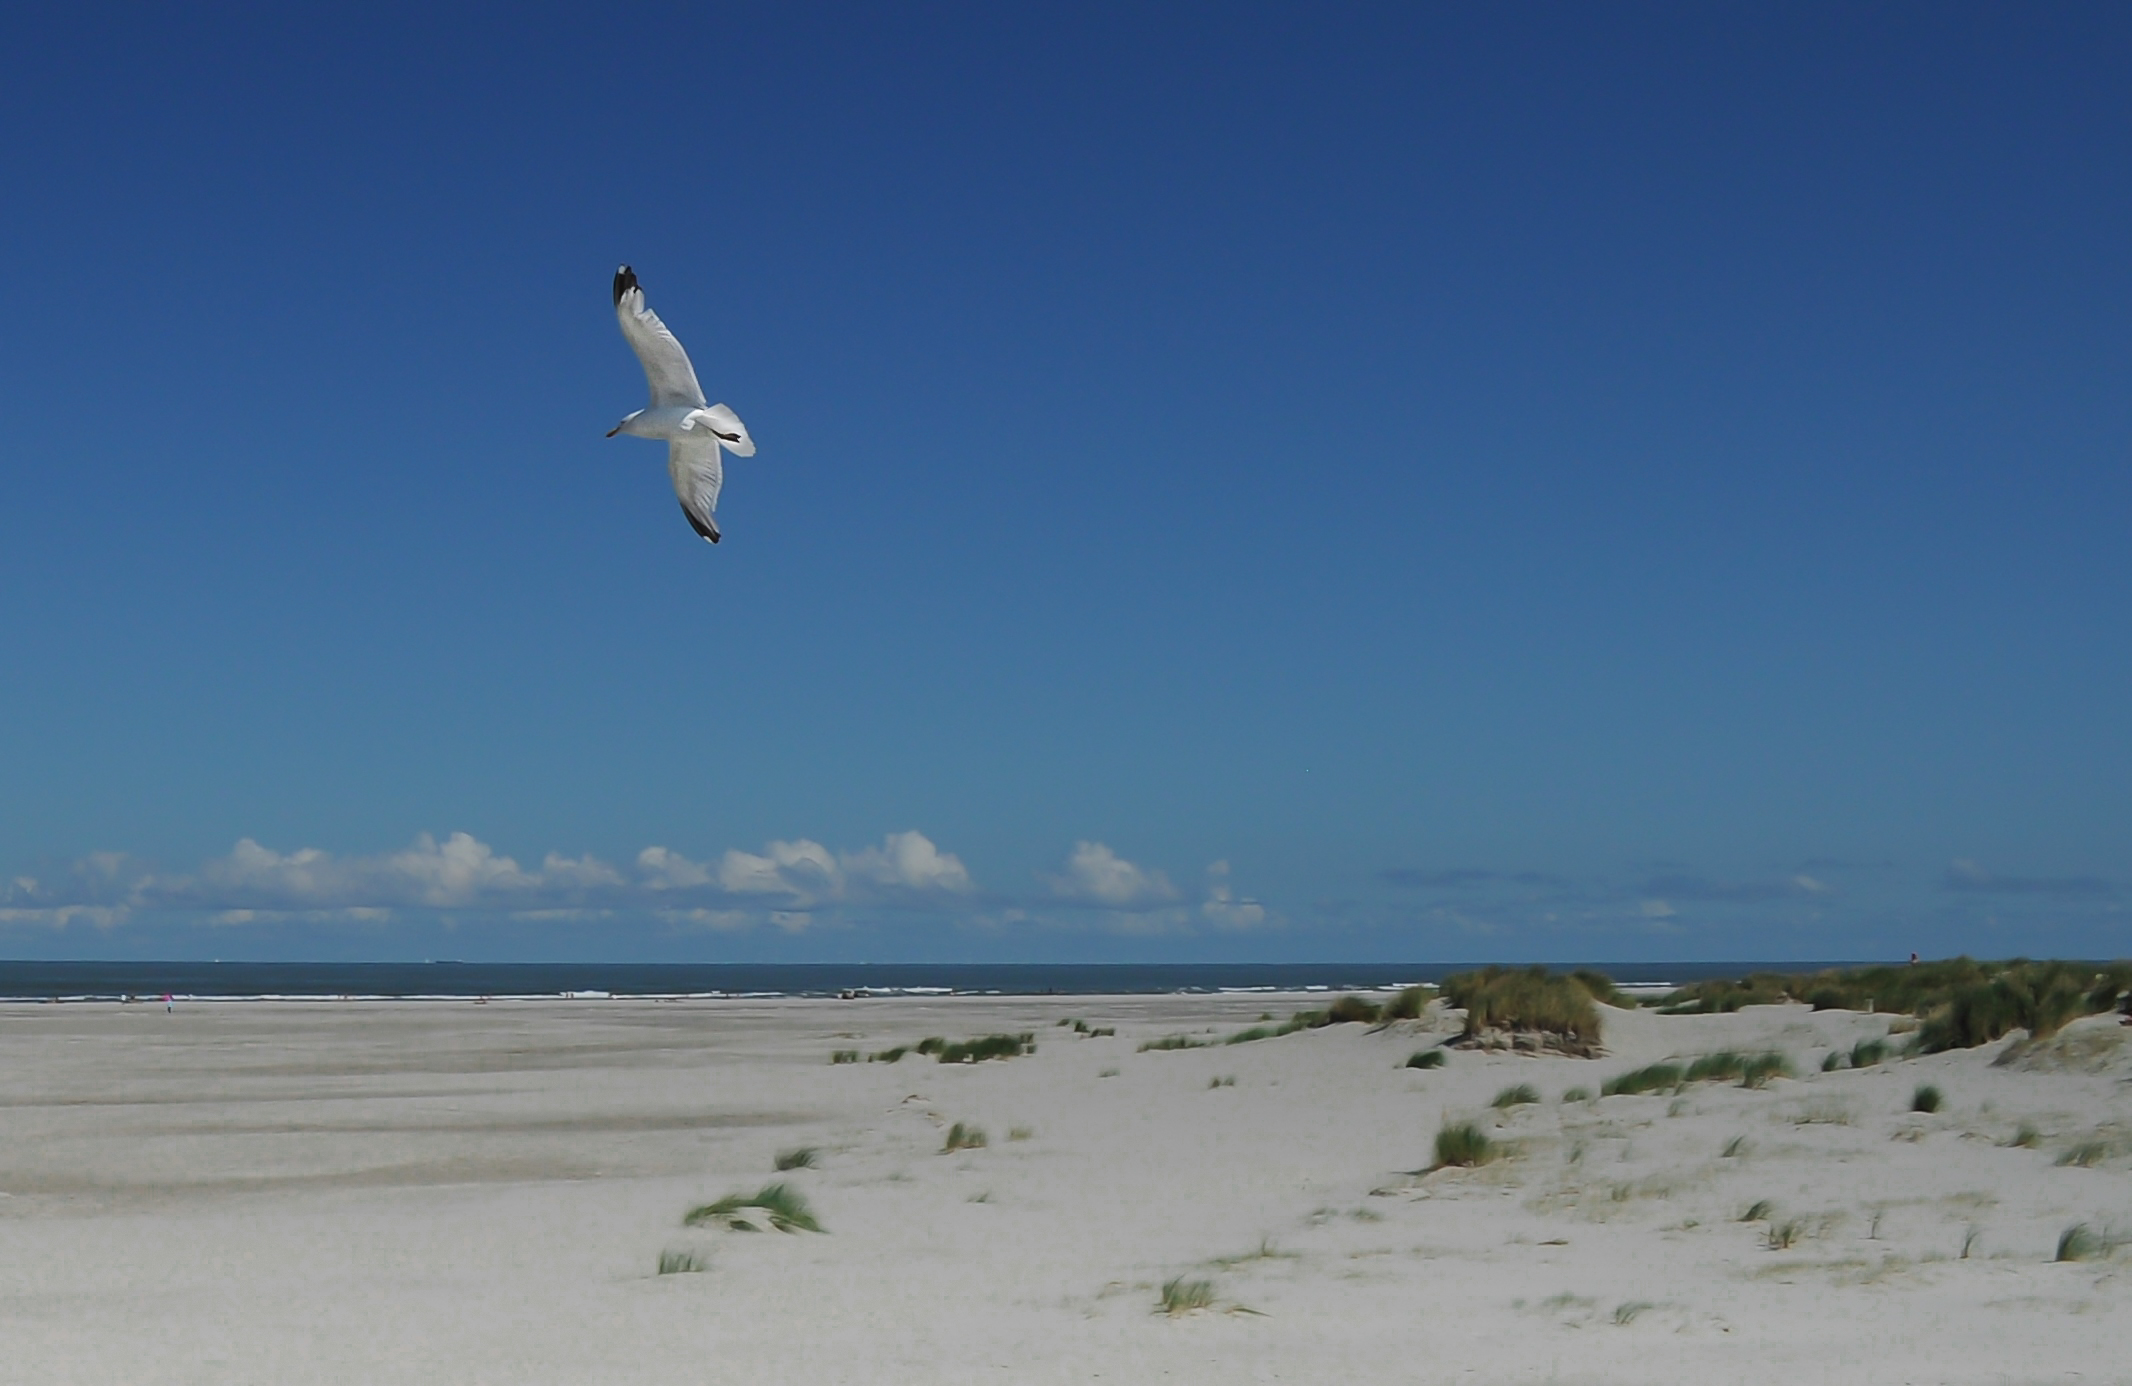
beach, sea, coast, sand, ocean, bird, wind, flying, seagull, habitat, natural environment